RAF Fairwood Common

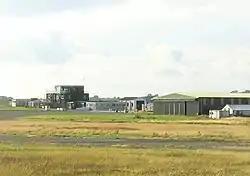
Swansea Airport, what was RAF Fairwood Common

Royal Air Force Fairwood Common, or more simply RAF Fairwood Common, is a former Royal Air Force sector station located on Fairwood Common, on the Gower Peninsula, to the west of Swansea. It is now the location of Swansea Airport.